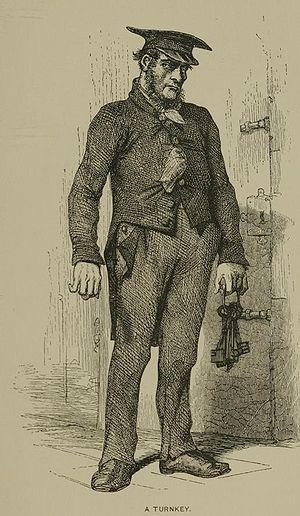
Un Gardien de prison